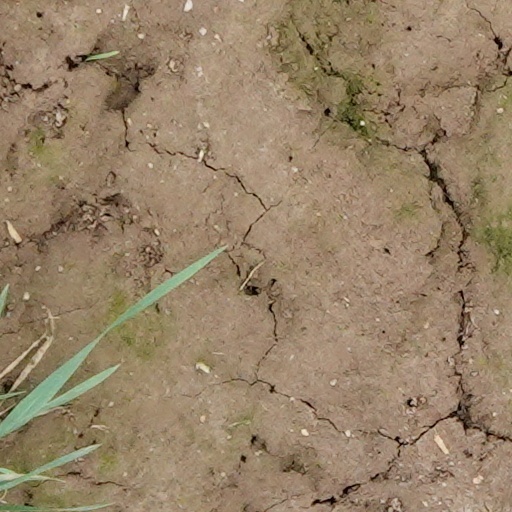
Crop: wheat